List of Solar System objects by size

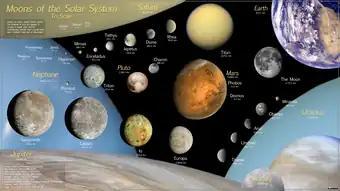
Largest moons of the Solar System to scale.

The following objects have a nominal mean radius of 400 km or greater. It was once expected that any icy body larger than approximately 200 km in radius was likely to be in hydrostatic equilibrium (HE). However, (r = 470 km) is the smallest body for which detailed measurements are consistent with hydrostatic equilibrium, whereas Iapetus (r = 735 km) is the largest icy body that has been found to not be in hydrostatic equilibrium. The known icy moons in this range are all ellipsoidal (except Proteus), but trans-Neptunian objects up to 450–500 km radius may be quite porous.